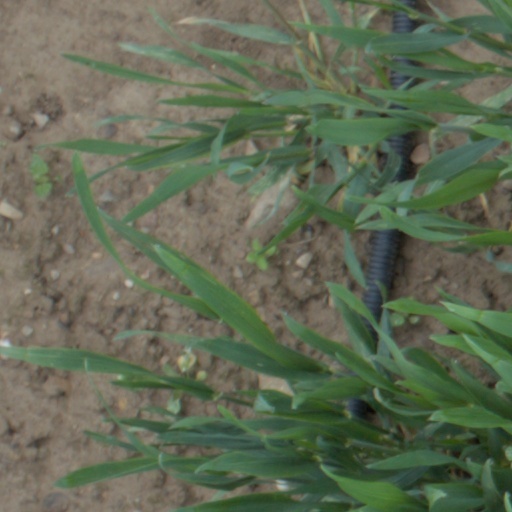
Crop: wheat